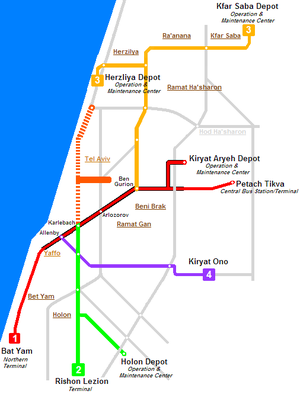
Le « métro léger de Tel Aviv » est un projet de transport en commun ferroviaire pour la ville de Tel Aviv en Israël, et sa métropole Gush Dan.